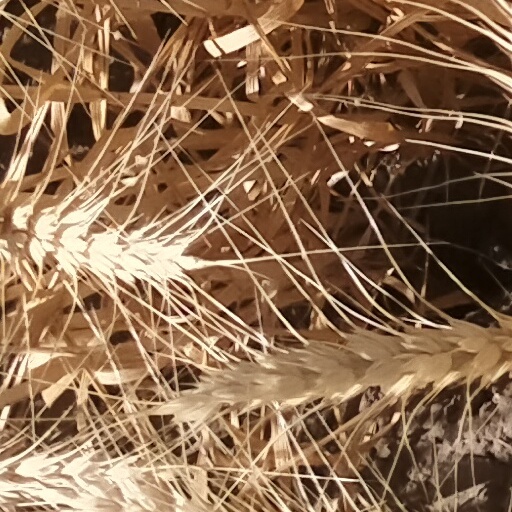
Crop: wheat